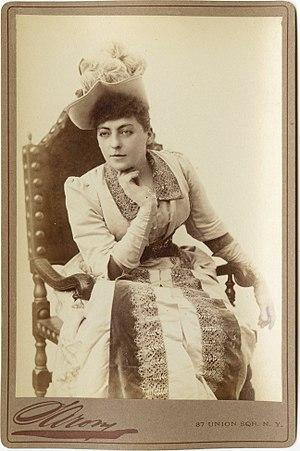
Georgiana Drew, née Georgiana Emma Drew, est une actrice américaine et fondatrice de la famille Barrymore, née à Philadelphie en Pennsylvanie le 11 juillet 1856 et décédé le 2 juillet 1893 à Santa Barbara en Californie.